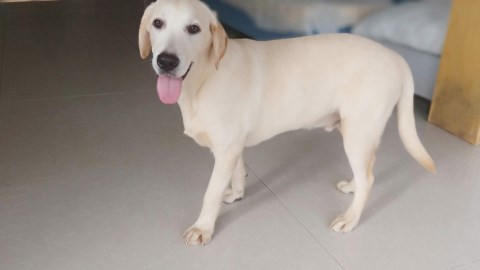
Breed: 3580-n000122-Labrador_retriever